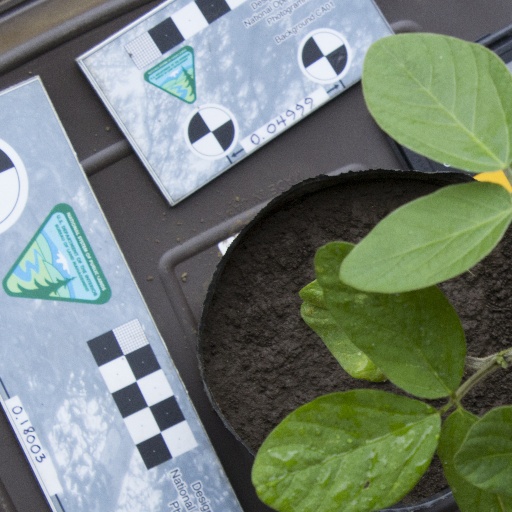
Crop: soybean